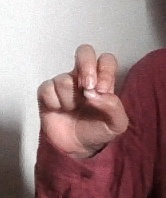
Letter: gaaf